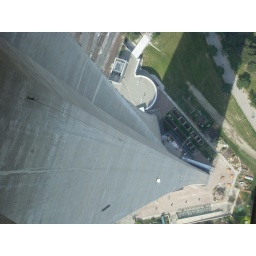
Looking down through the glass floor in the CN Tower.